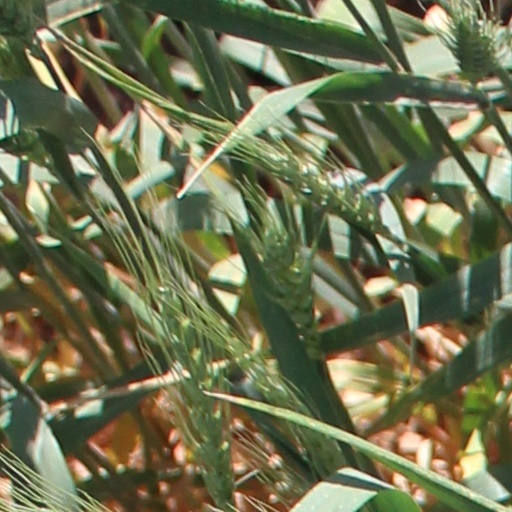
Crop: wheat